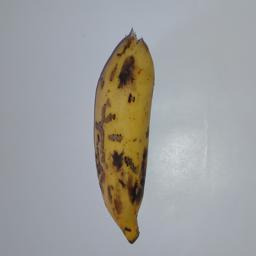
Banana variety: Champa Kola